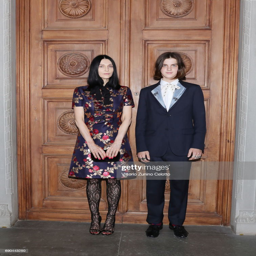
model and film character arrive at the fashion show .